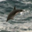
Label: dolphin